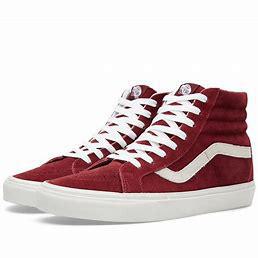
Brand: Vans
Model: SK8 Hi Reissue